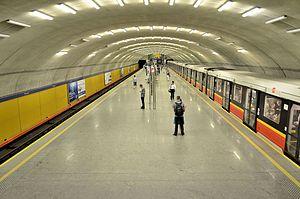
La station Wierzbno est une station de la ligne 1 du métro de Varsovie, située dans le quartier de Mokotów. Inaugurée le 7 avril 1995, la station dessert l'avenue Jean-Paul II et la rue de l'indépendance.